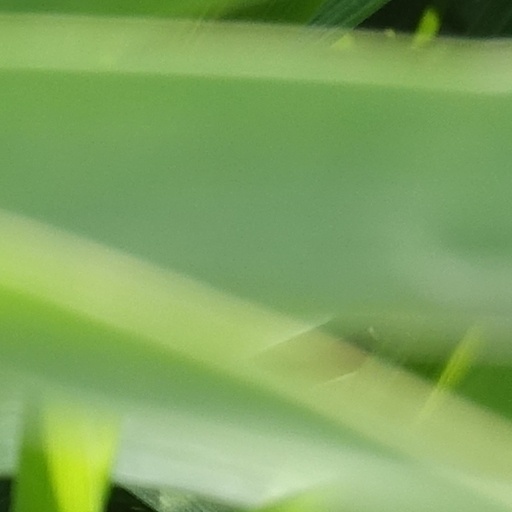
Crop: wheat